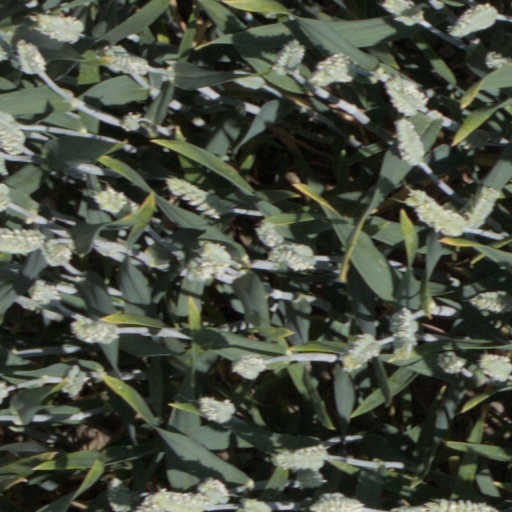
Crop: wheat